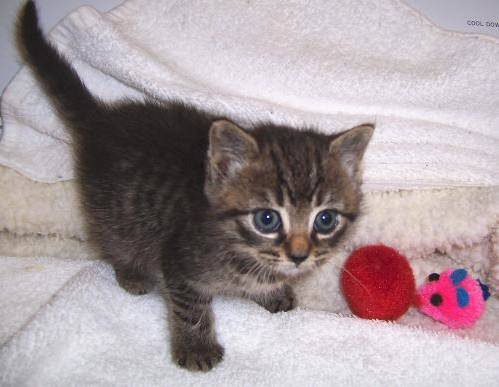
Label: cat